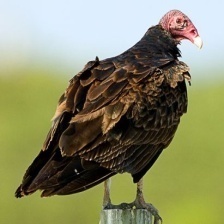
Species: TURKEY VULTURE
Scientific name: CATHARTES AURA
ImageNet parent category: vulture